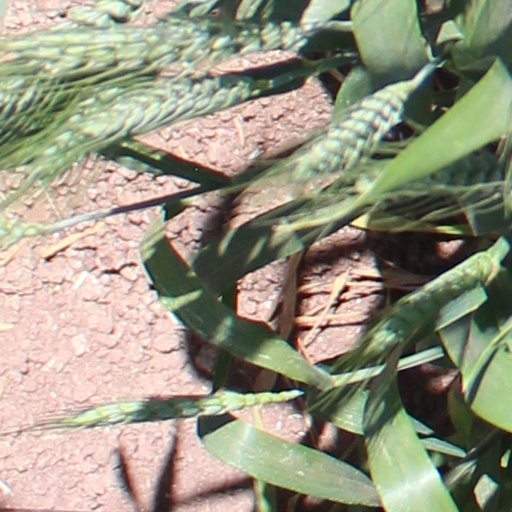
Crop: wheat